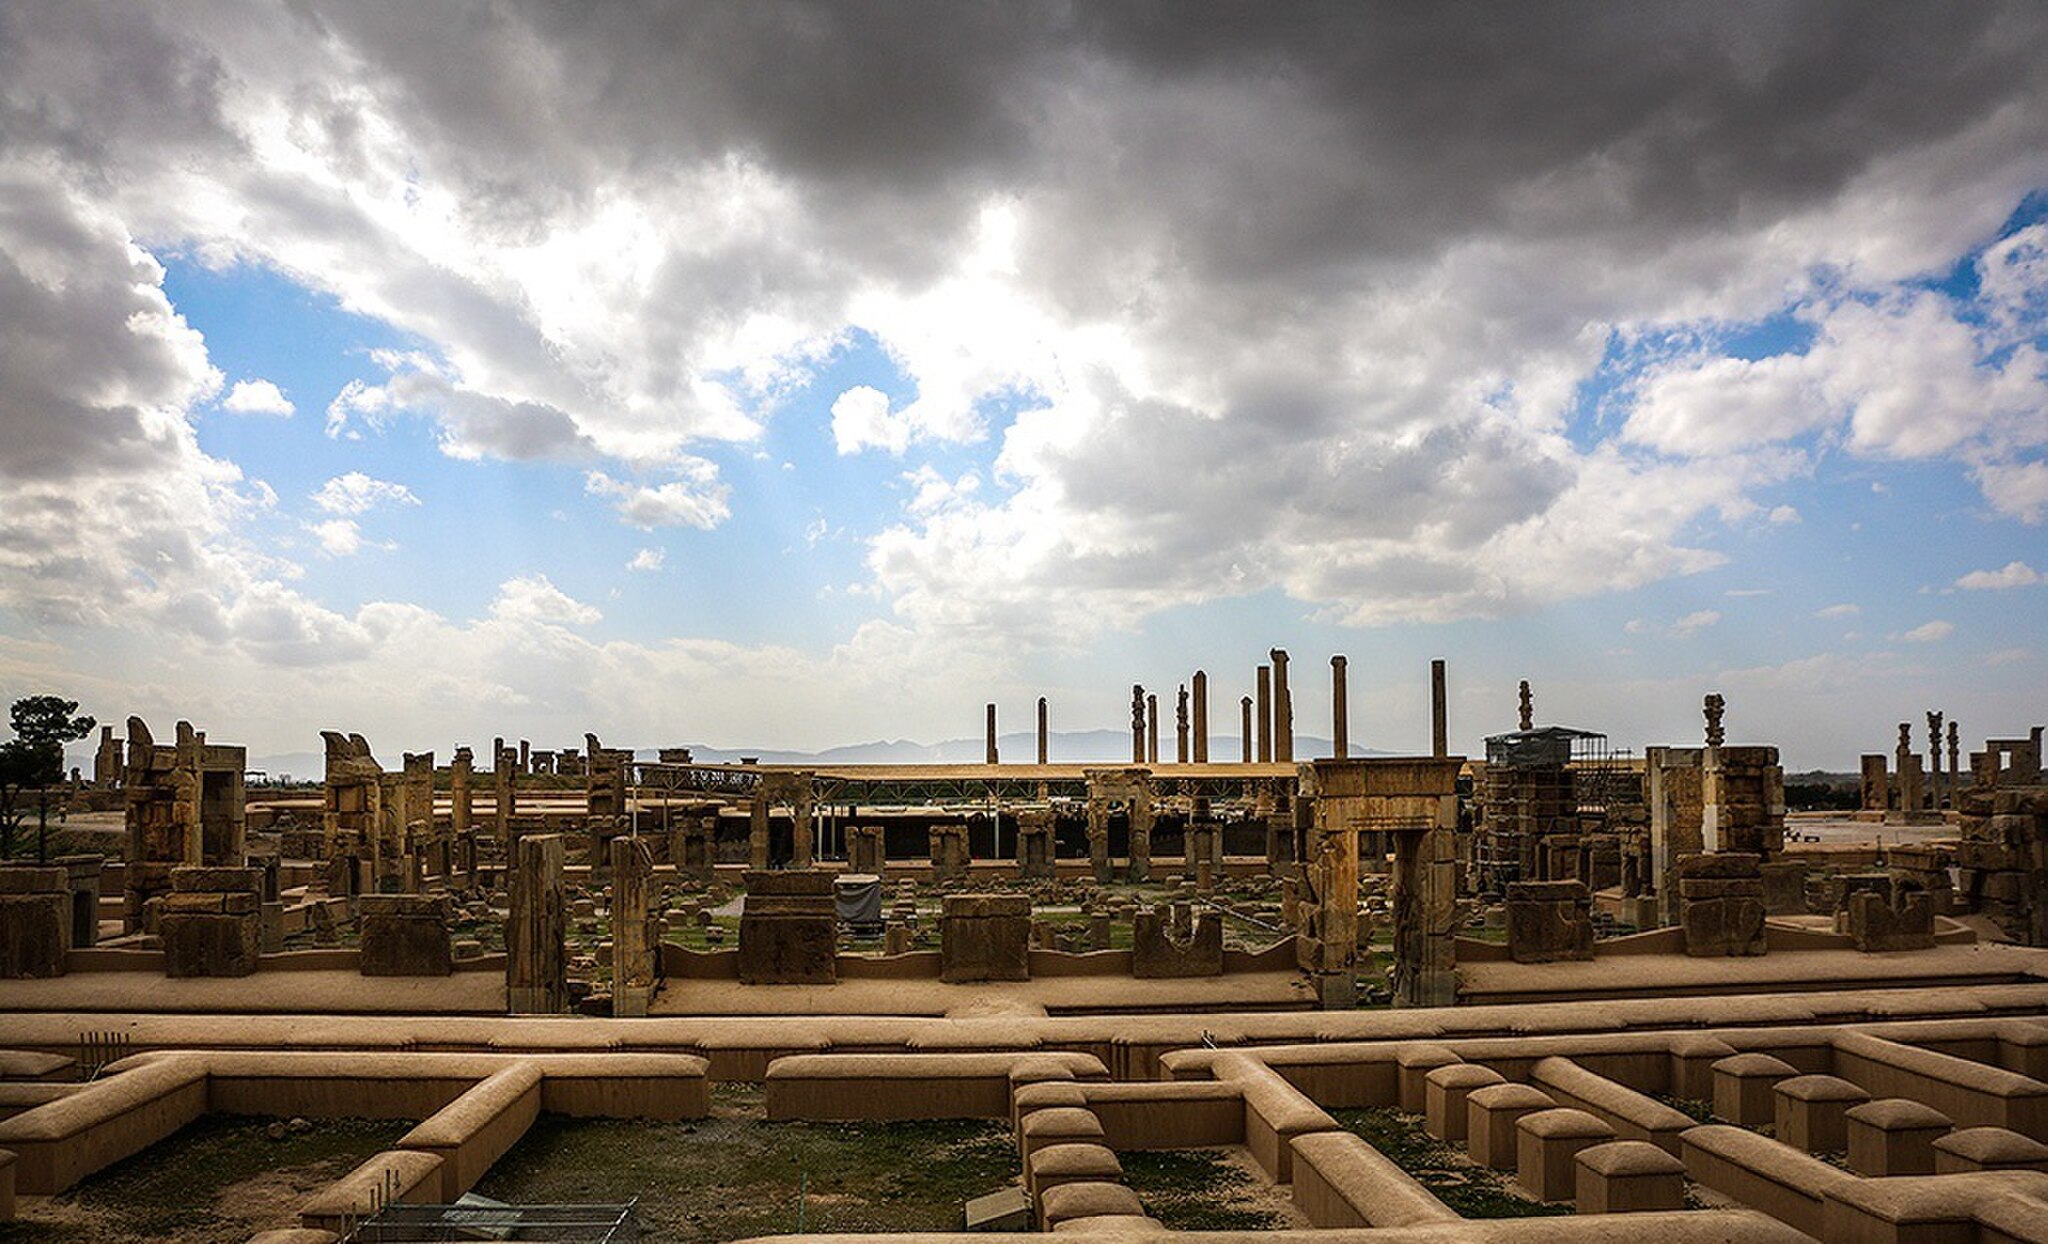
Title: Persepolis by Fars 20190309 02
Description: Persepolis Historical Site, Shiraz, Iran
Date: 2019-03-09
Categories: Hall of hundred columns, License review needed, Farsnews review needed, Photographs from farsnews.ir, Photos by Hadis Faghiri for Fars News Agency